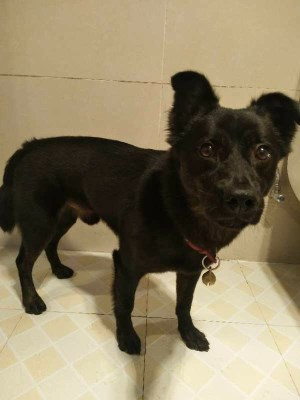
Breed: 3580-n000122-Labrador_retriever